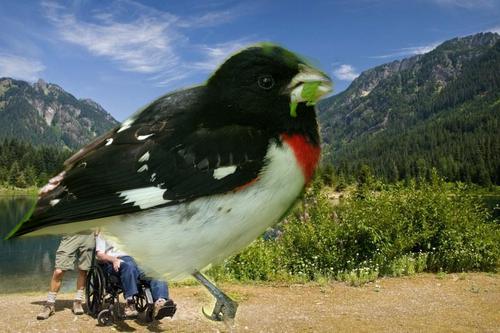
Bird species: Rose_breasted_Grosbeak
Bird type: landbird
Background: water